Michel Granger

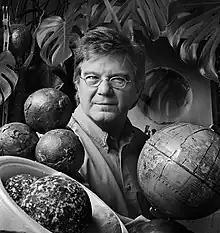

He spent his childhood in Arsenal County, a period that will strongly mark his artistic work. However, his encounters and successive travels took him to new horizons and far from his homeland: during the 1970s, his career became international.